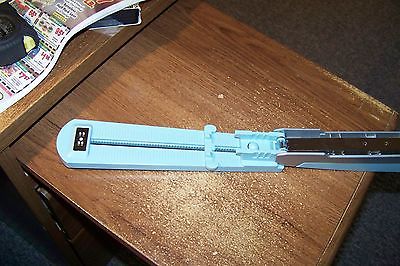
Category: stapler